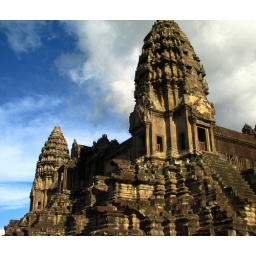
Angkor Wat under blue sky